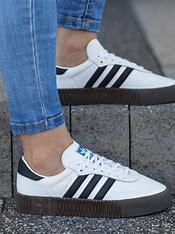
Brand: Adidas
Model: Sambarose